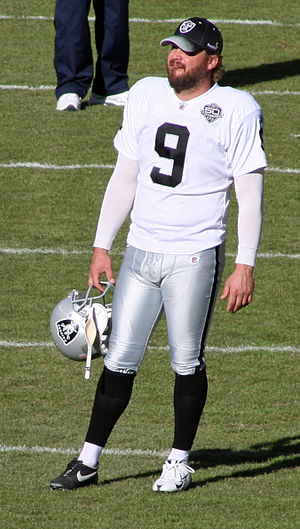
Shane Lechler
Shane Lechler
Edward Shane Lechler er en amerikansk footballspiller, der spiller i NFL som punter for Houston Texans. Han har spillet i NFL siden år 2000, og har tidligere repræsenteret Oakland Raiders.